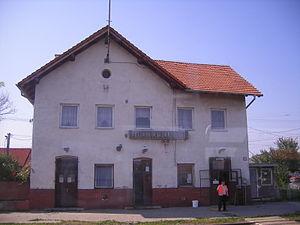
Kvetoslavov, est un village de Slovaquie situé dans la région de Trnava.